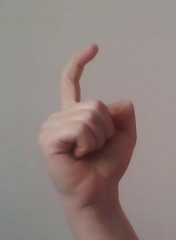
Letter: ra